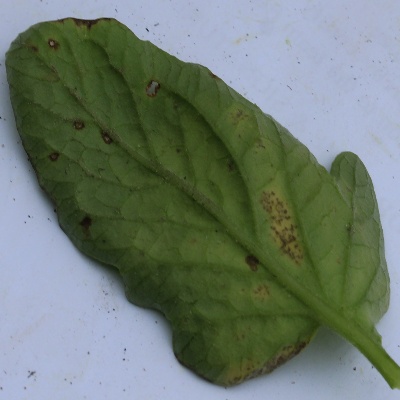
Crop: Tomato
Condition: leaf blight